Miss Universe 1956

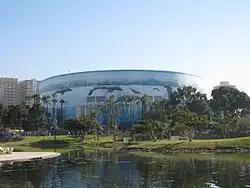
Long Beach Municipal Auditorium, the venue of Miss Universe 1956

Contestants from thirty countries and territories were selected to compete in the pageant. This is the last edition before 2023 where women who are married and have children can participate. Two contestants were selected to replace the original dethroned winner.